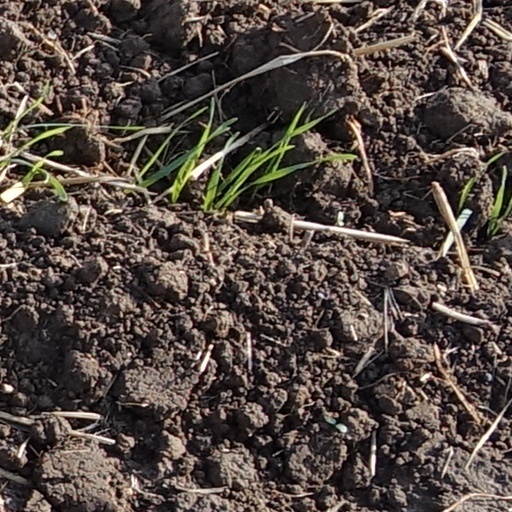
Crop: wheat